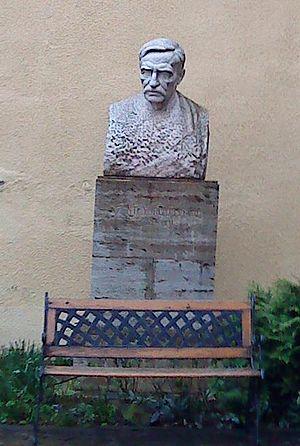
L'Universitatea de Arte din Târgu Mureș est un établissement d'enseignement supérieur roumain.